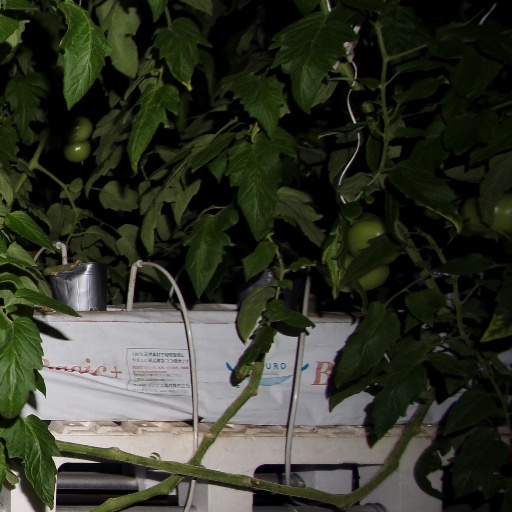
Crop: tomato